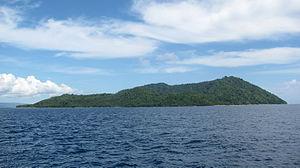
Satonda est une île inhabitée d'Indonésie située au nord de l'île de Sumbawa, dans la province de Nusa Tenggara occidental.